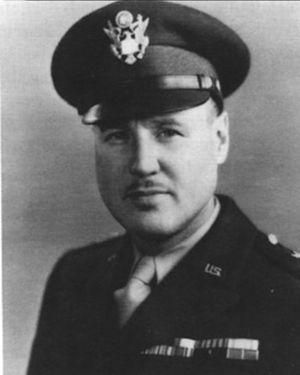
Nick Nichols est un officier et un ingénieur de l'Armée de terre des États-Unis. Il a travaillé comme ingénieur pour le projet Manhattan. Il était responsable à la fois des installations de production d'uranium à Oak Ridge et des installations de production de plutonium au complexe nucléaire de Hanford, dans l'État de Washington.